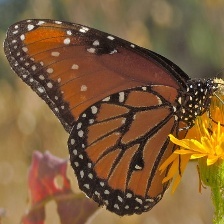
Species: STRAITED QUEEN
Butterfly family (ImageNet category): monarch